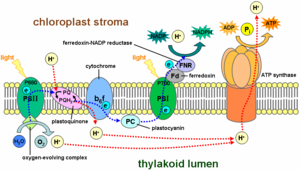
Le photosystème II est une oxydoréductase qui catalyse la réaction :
Une chaîne de transport d'électrons est une série d'enzymes et de coenzymes qui réalise globalement deux actions simultanément : elle transfère des électrons depuis des donneurs d'électrons vers des accepteurs d'électrons au cours de réactions d'oxydoréduction successives, et elle assure le pompage de protons ou d'autres cations à travers une membrane biologique. Ceci a pour effet de générer un gradient de concentration de protons à travers cette membrane, d'où un gradient électrochimique dont l'énergie potentielle peut être récupérée par des ATP synthases pour phosphoryler des molécules d'ADP en ATP. L'accepteur final d'électrons est généralement l'oxygène chez les organismes aérobies, mais peut être un autre oxydant chez certaines espèces.
Le photosystème I est une oxydoréductase qui catalyse la réaction :
Le complexe cytochrome b₆f, ou complexe de cytochromes b₆f, est une oxydoréductase qui catalyse la réaction :
La ferrédoxine-NADP⁺ réductase est une oxydoréductase qui catalyse la réaction :